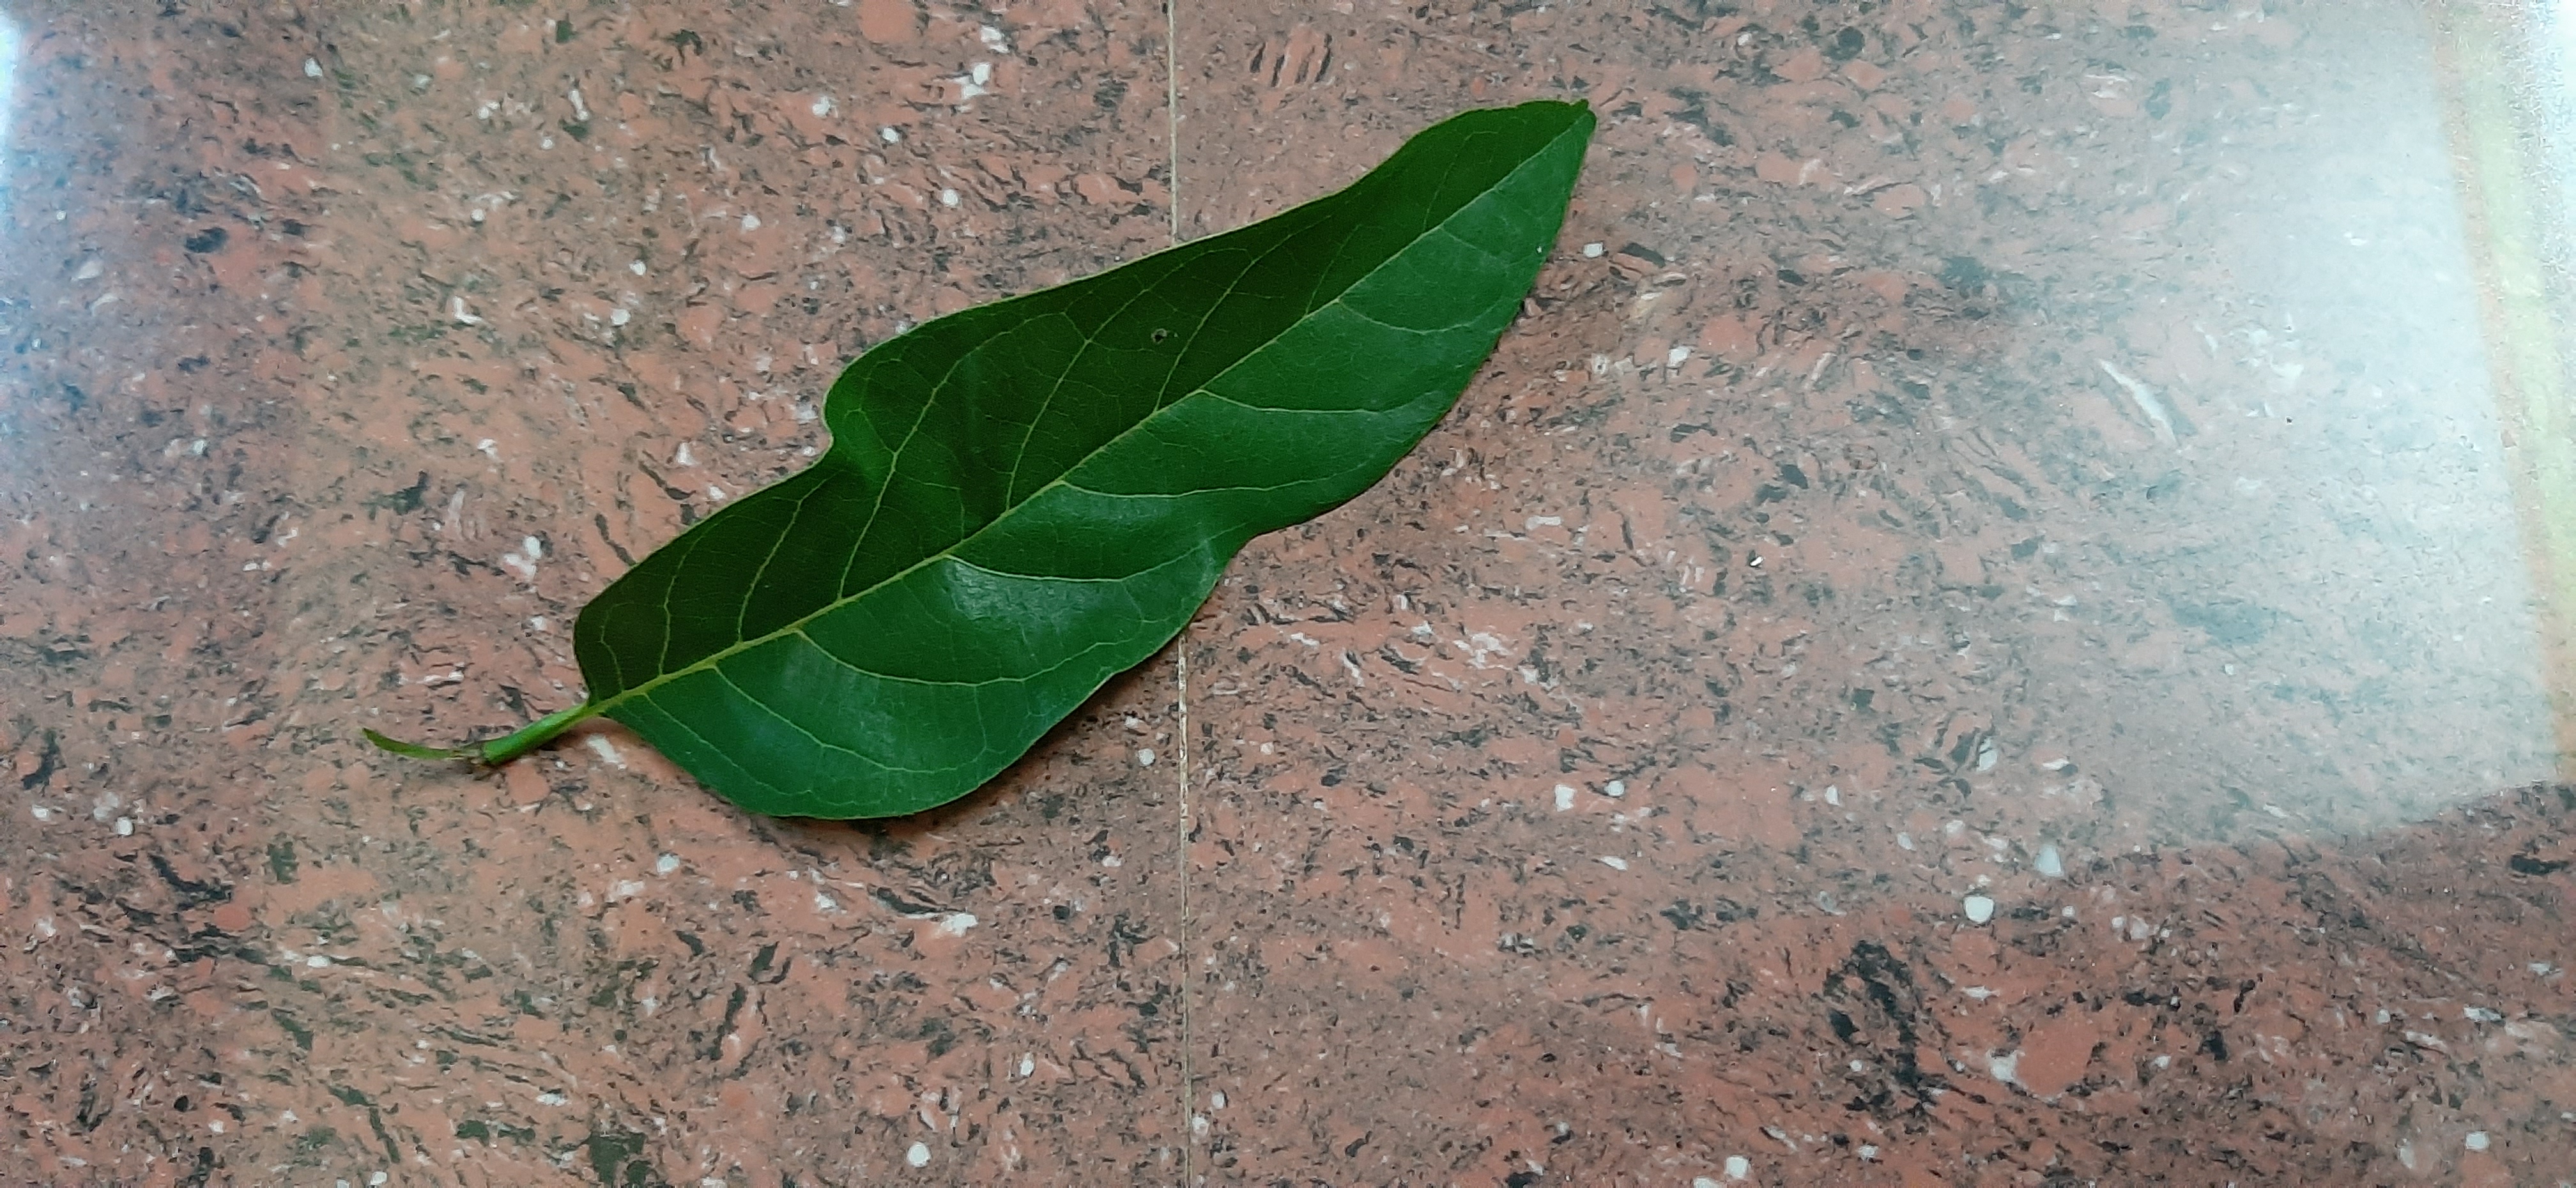
Plant: Seethapala